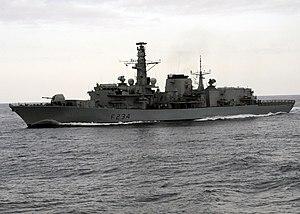
Dans la Royal Navy, ainsi que dans d'autres marines européennes et du Commonwealth, les navires sont identifiés par des pennant number. On peut traduire ce mot en français par numéro de coque ou numéro de fanion. Le mot pennant number provient du fait que certains bateaux possédaient un pennon pour identifier une flotte ou un type particulier de bateau : par exemple, dans la Royal Navy le red burgee pour les torpilleurs. Par l'ajout d'un nombre au fanion d'identification, chaque navire peut être identifié de façon unique.